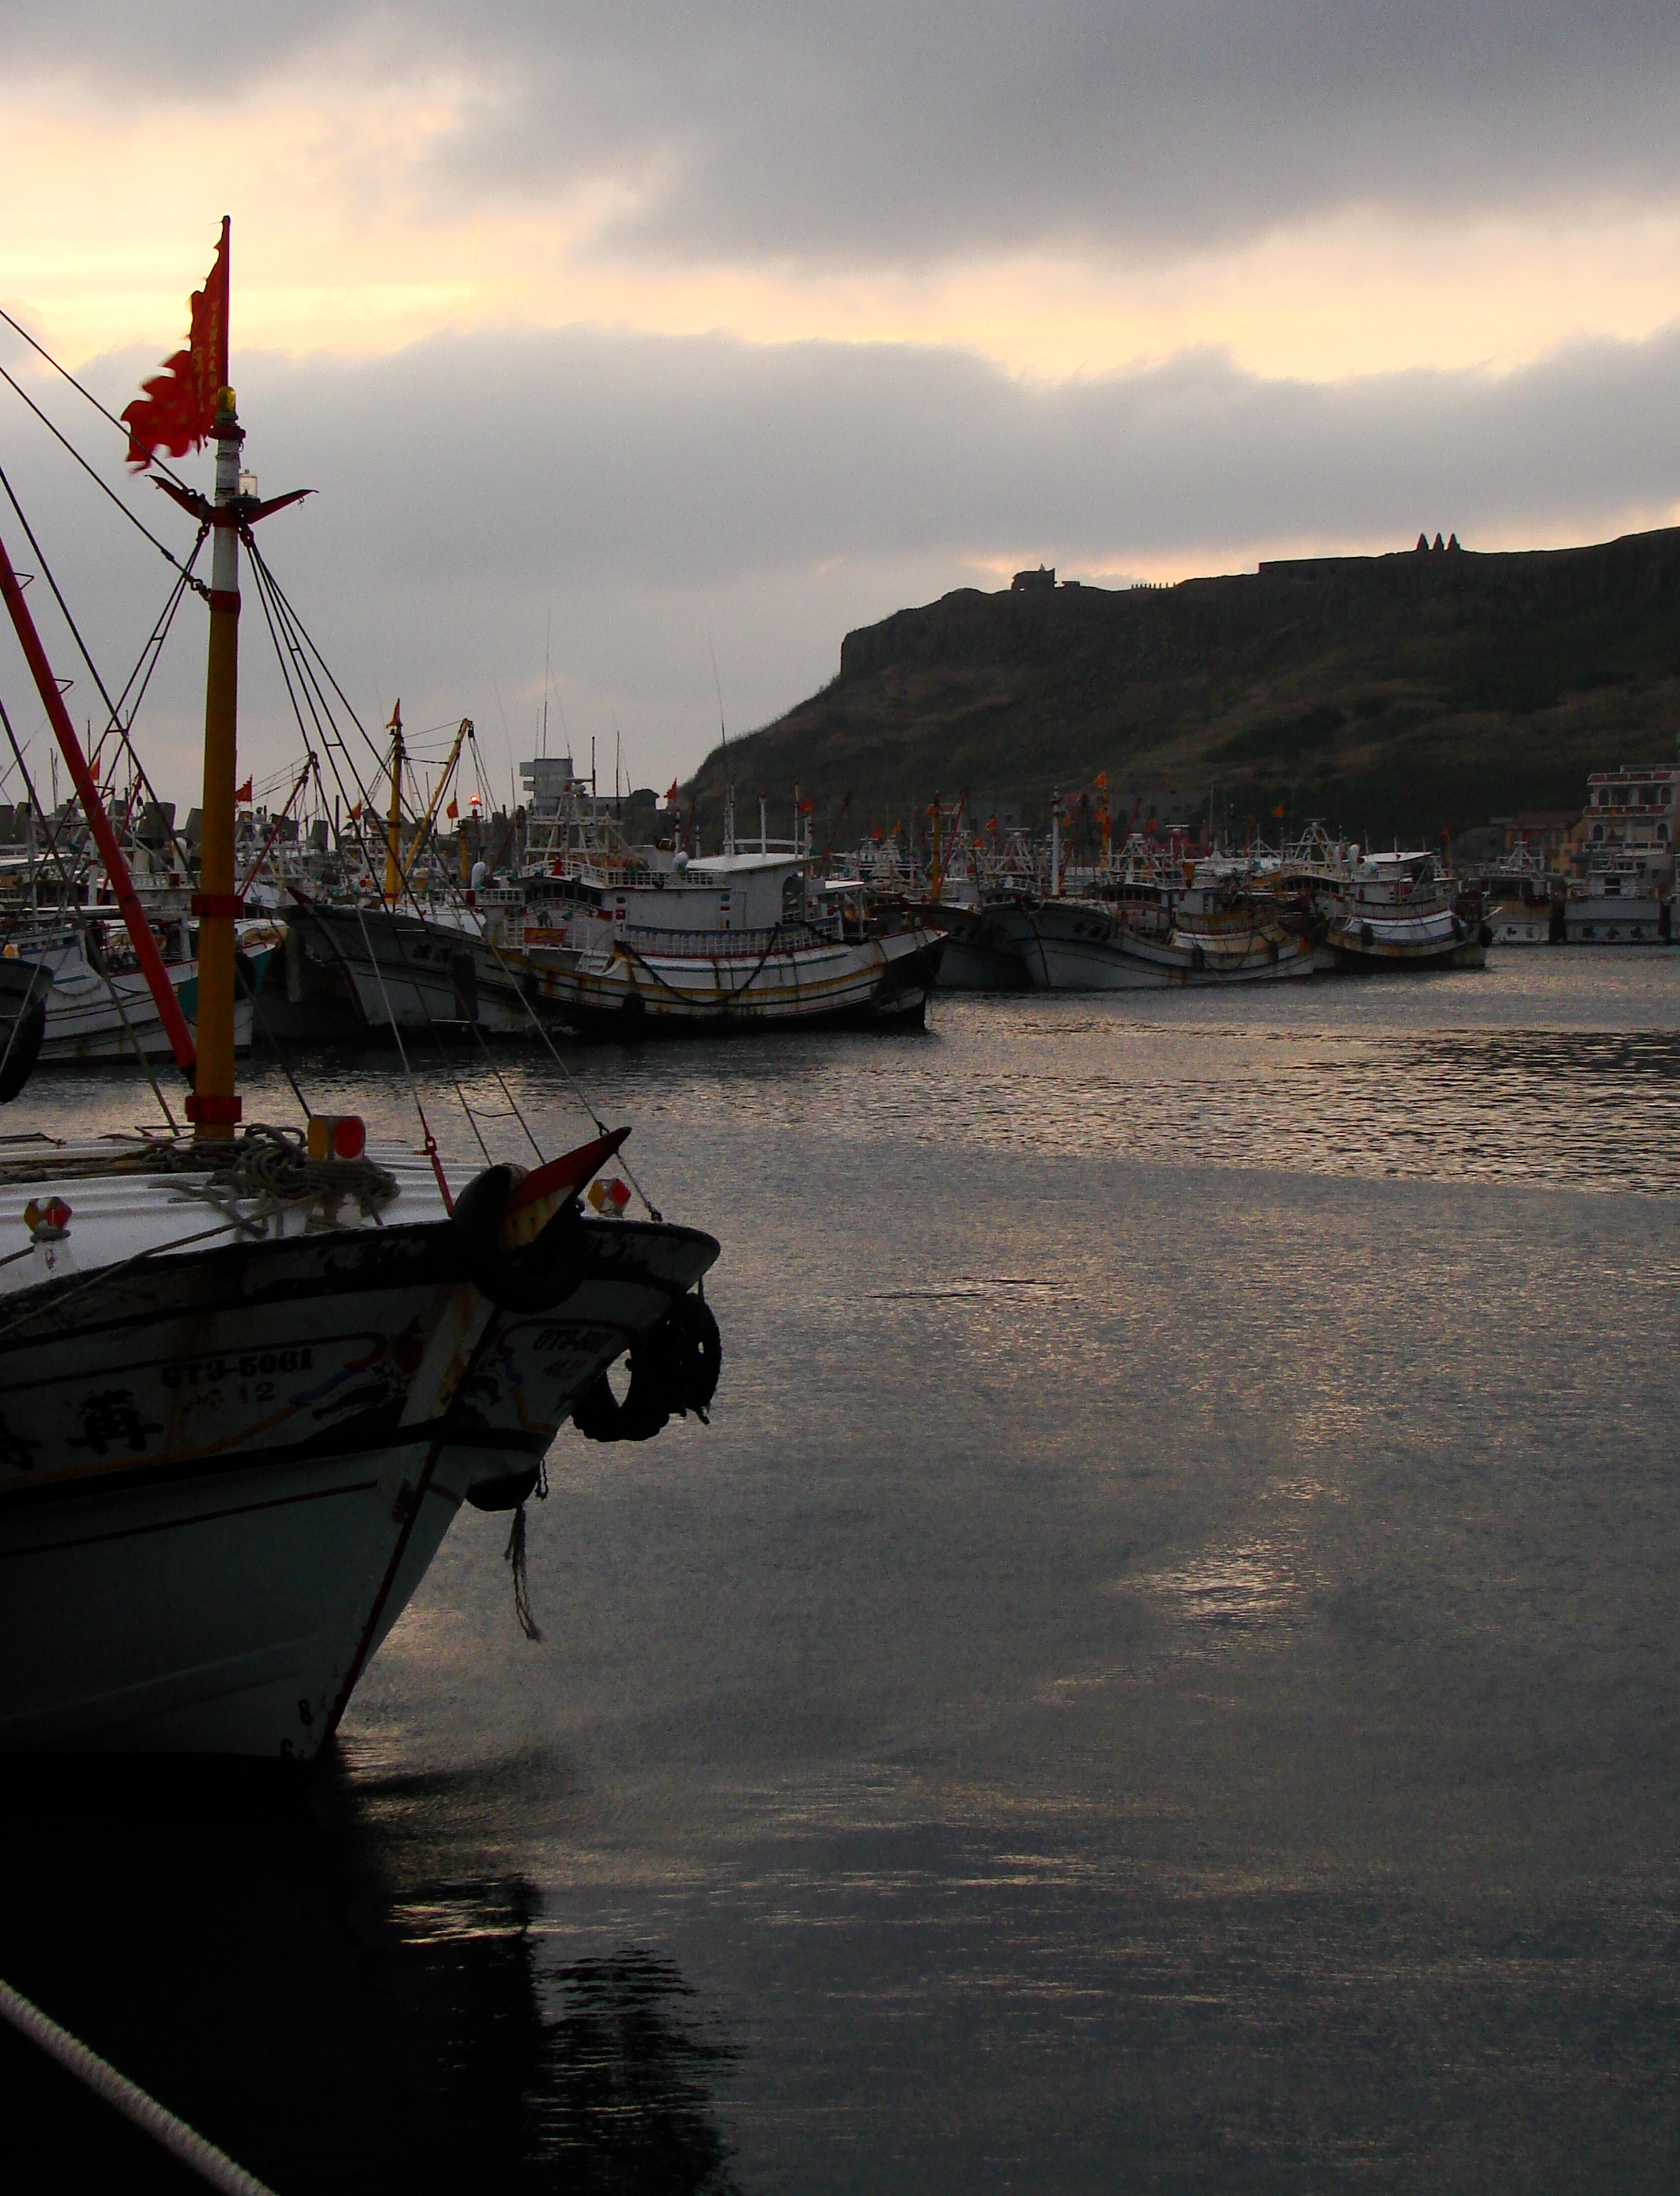
pier, harbor, port, sea, fishing, fishery, island, boat, penghu, taiwan, sky, water, vehicle, evening, reflection, cloud, calm, dusk, fishing vessel, coast, sunset, river, waterway, ocean, watercraft, horizon, channel, inlet, bay, coastal and oceanic landforms, city, ship, vacation, water transportation, sail, tourism